Lomatia myricoides

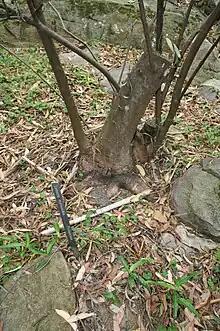
Woody base

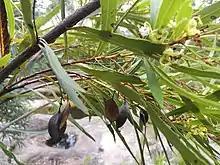
Dehiscent fruit

The range is from the New South Wales Central Coast south into eastern Victoria to the Dandenong Ranges. "Lomatia myricoides" is found in moist sheltered areas such as riverbank forests and montane forest, on loamy or sandy alluvial, or on basalt-derived soils. Associated species along watercourses include watergum ("Tristaniopsis laurina"), grey myrtle ("Backhousia myrtifolia"), cedar wattle ("Acacia elata"), coachwood ("Ceratopetalum apetalum"), tantoon ("Leptospermum polygalifolium") and coral fern ("Gleichenia dicarpa"). Montane trees that "L. myricoides" grows as an understory with include broad-leaved manna gum ("Eucalyptus mannifera"), broad-leaved peppermint ("E. dives"), as well as the shrubs daphne heath ("Brachyloma daphnoides") and prickly broom heath ("Monotoca scoparia").